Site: brandenburg
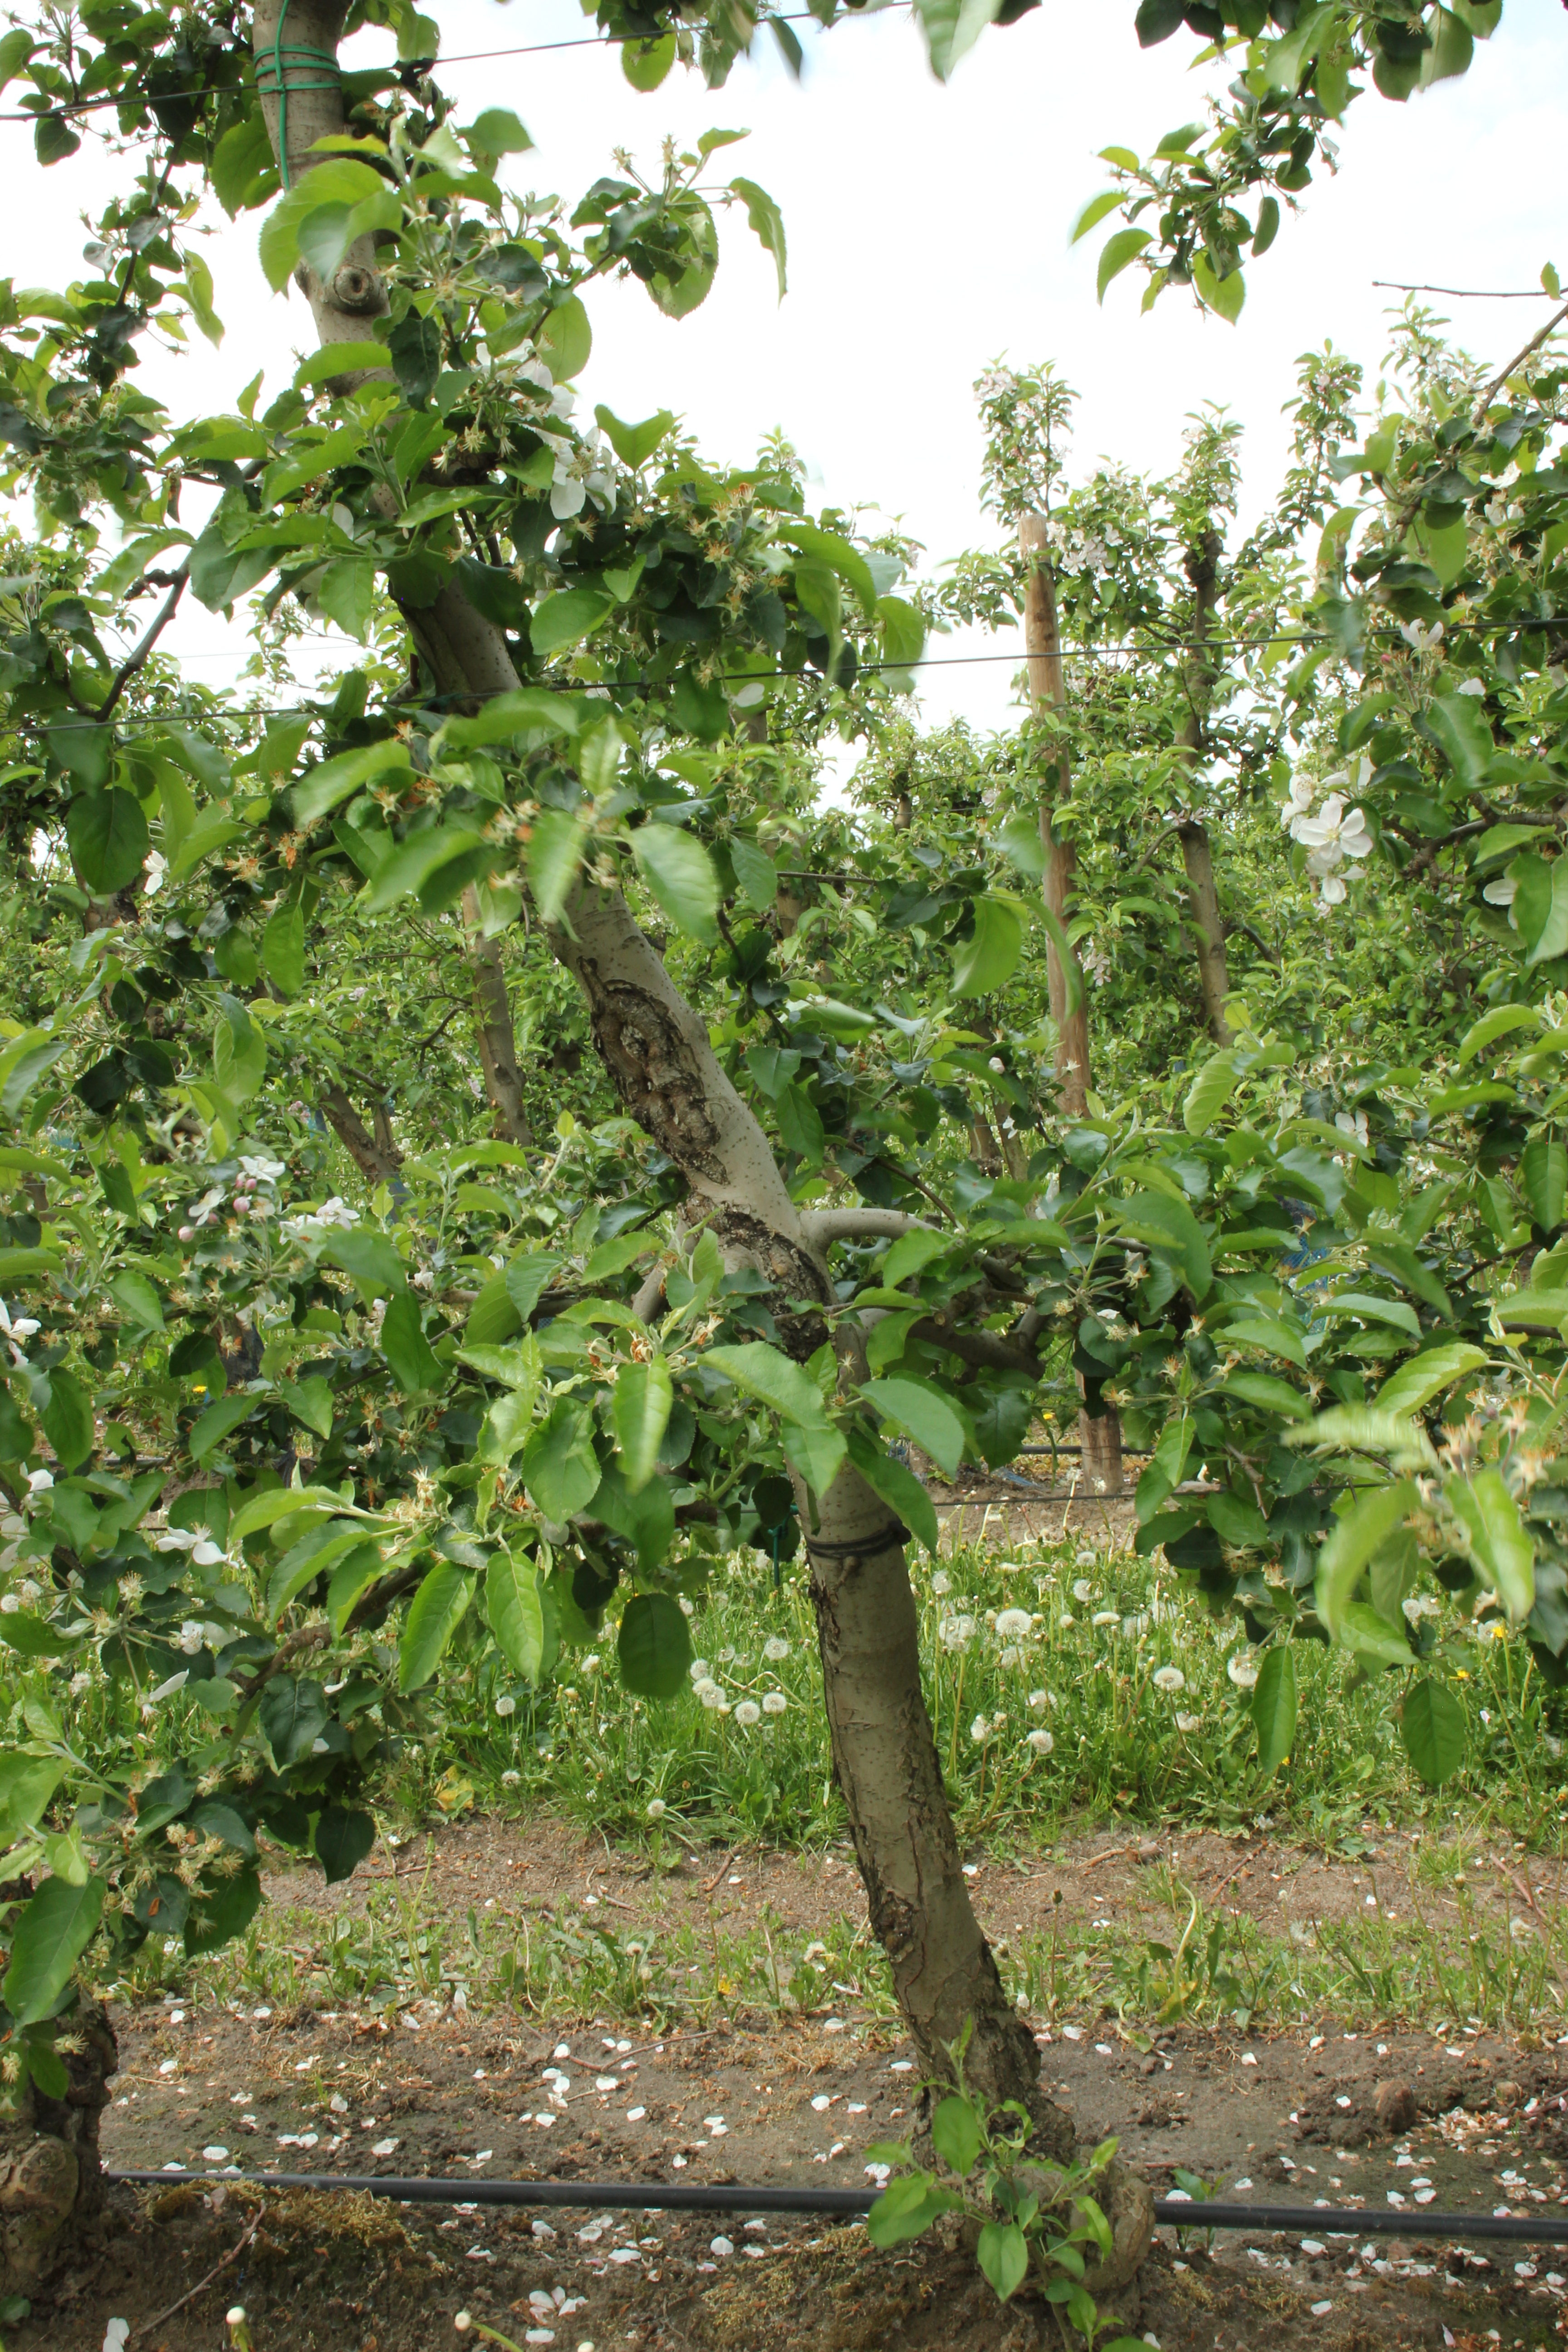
Growth stage (BBCH 67): Flowering